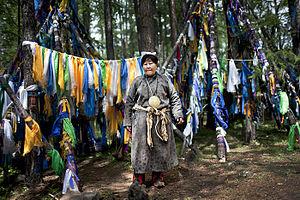
Une khata est une écharpe traditionnelle de prière aux esprits chez les Mongols, Toungouses et Turcs, ainsi que chez les Tibétains. Par syncrétisme, elle est utilisée par les Mongols et les Tibétains dans leur forme de bouddhisme vajrayana généralement appelée bouddhisme tibétain. Elle symbolise la pureté, la bienveillance, le bon présage et la compassion. Elle est d'ordinaire en soie et parfois en coton ou en nylon.
Les religions en Mongolie sont variées, depuis la création des grands Empires turco-mongols et durant leur plus de 1 500 années d'existence, en raison de la diversité des confessions des populations dominées.
Les Tsaatan ou Doukha sont un peuple turc d'éleveurs de rennes vivant dans les forêts proches du lac Khövsgöl, au Nord de la Mongolie, et jusqu'en Russie. La population actuelle tsaatan est d'environ quatre-vingt familles dont la moitié vit toujours dans la taïga. « Tsaa » signifie « renne » en idiome tsaatan : les Tsaatans sont « ceux qui vivent avec les rennes », mais cette appellation est un exonyme mongol, eux-mêmes préfèrent se nommer de leur propre endonyme « les gens de la Taïga ». Ils sont des Touvains, peuple turc de l'Altaï. Les rennes leur servent de source de nourriture, d'habillement et de monnaie d'échange. Peuple nomade du Nord de la Mongolie, qui remontait vers le nord, de l'autre côté de la frontière, lors des chaleurs d'été, les Tsataan subirent une sédentarisation forcée lors de la période collectiviste, mais une partie d'entre eux reprit leur vie nomade à partir des années 1990. Animistes, leurs groupes comptent quelques chamanes.